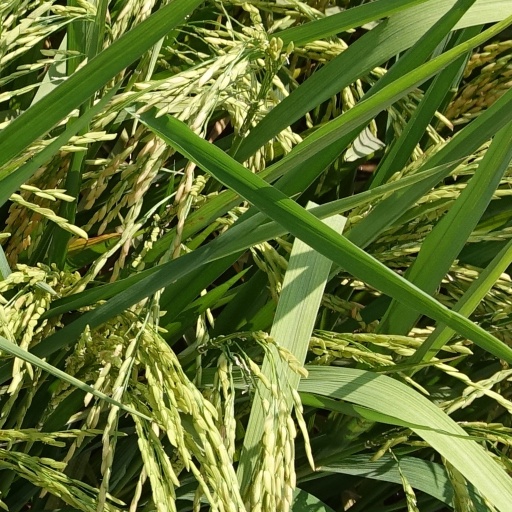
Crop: rice